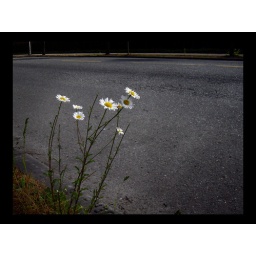
There's always flowers by the road